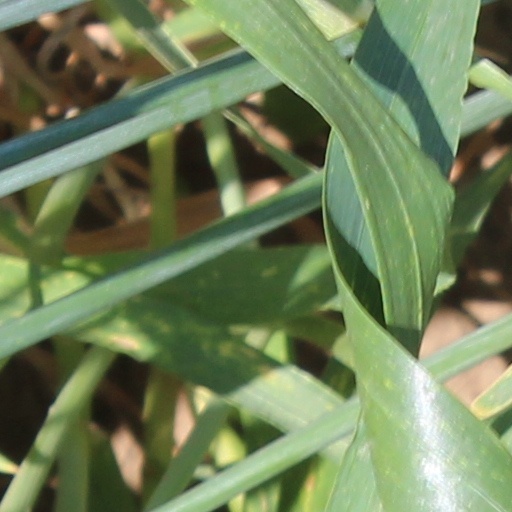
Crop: wheat